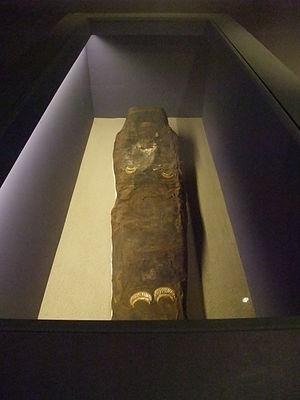
Momie à linceul peint dite de la dame d'Antinoë, Musée des beaux-arts de Rennes, France. Découverte à Antinoopolis (ou Antinoë) en 1909. Restauré en 2008.